Second Life

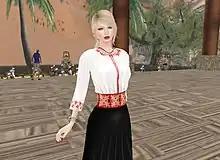
Fashion For Change fashion show held in "Second Life" in 2015

Religious organizations have also begun to open virtual meeting places within "Second Life". In early 2007, LifeChurch.tv, a Christian church headquartered in Edmond, Oklahoma, and with eleven campuses in the US, created "Experience Island" and opened its twelfth campus in "Second Life". In July 2007, an Anglican cathedral was established in "Second Life"; Mark Brown, the head of the group that built the cathedral, noted that there is "an interest in what I call depth, and a moving away from light, fluffy Christianity".